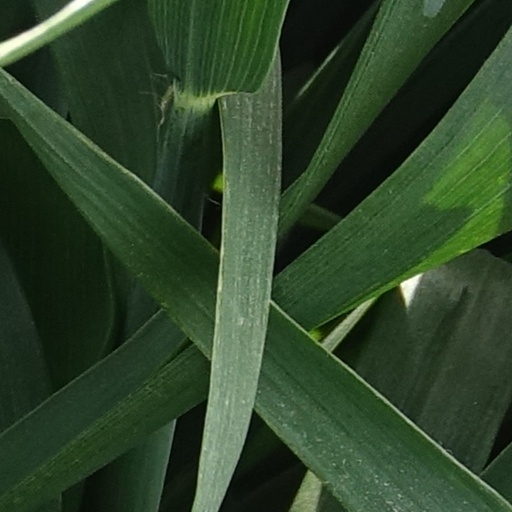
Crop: wheat